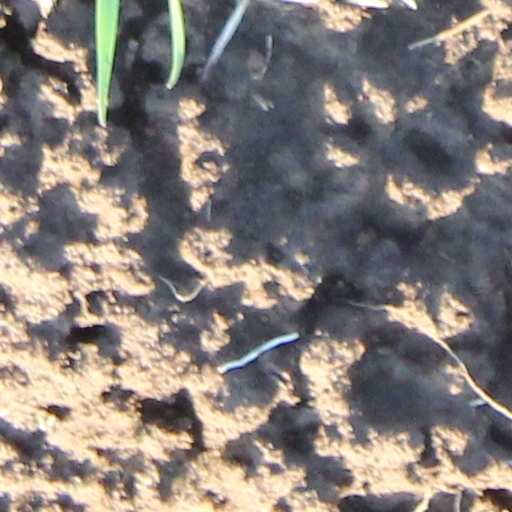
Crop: wheat